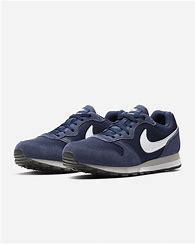
Brand: Nike
Model: MD Runner 2